Catharina Questiers

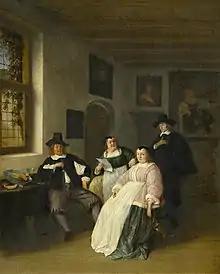
"Catharina Questiers reading a poem (with paper in hand)", by Adriaen van Ostade.

Catharina Questiers (21 November 16313 February 1669) was a Dutch poet and dramatist. Along with Cornelia van der Veer and Katharyne Lescailje, she was the most successful female Dutch poet of the second half of the 17th century. Her brother David also achieved some note as a poet.